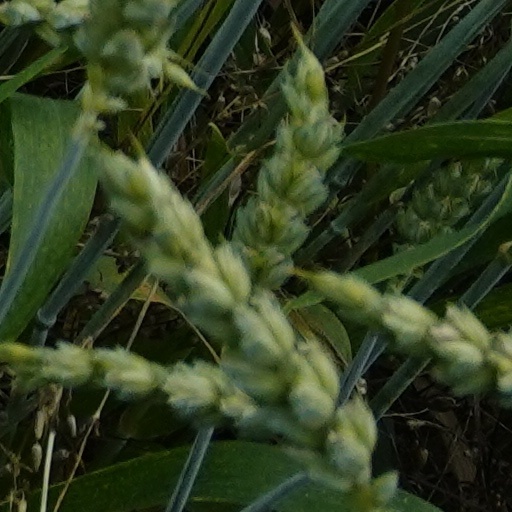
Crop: wheat